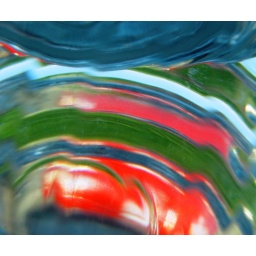
water bottle, full, with some colorful debris in the background.